Election audit

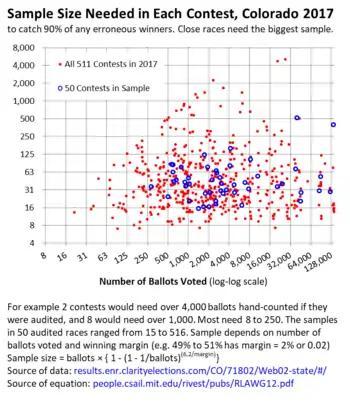
Colorado elections in 2017, sample sizes needed for risk-limiting audits

Only three US states and parts of three other states audit all contests on all ballots, to have an independent check whether all large and small contests were counted accurately. GA, MD and SC hire a company to re-analyze scans of the ballots. The scans were made by the original election equipment, so the audits have a risk of inaccurate scans. In FL, NH and VT, all ballots are rescanned and reanalyzed in some counties or towns. In these three states, ballots are stored at least briefly before rescanning, so they have a risk that ballots could be altered in storage.